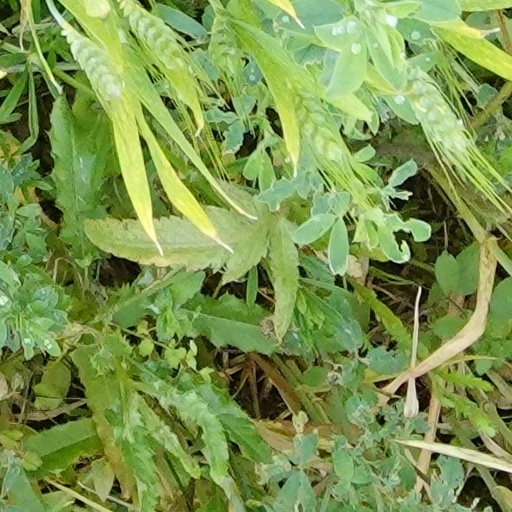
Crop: wheat